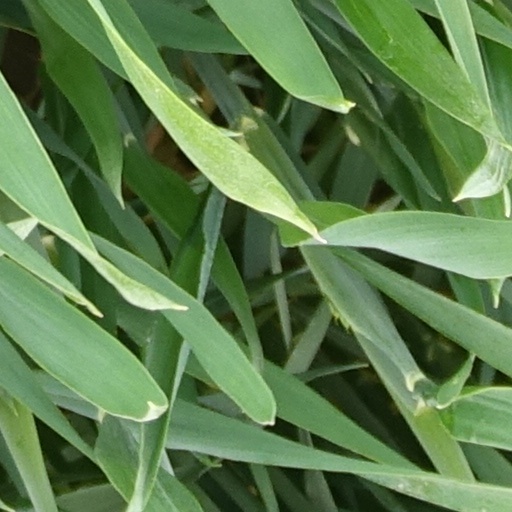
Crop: wheat